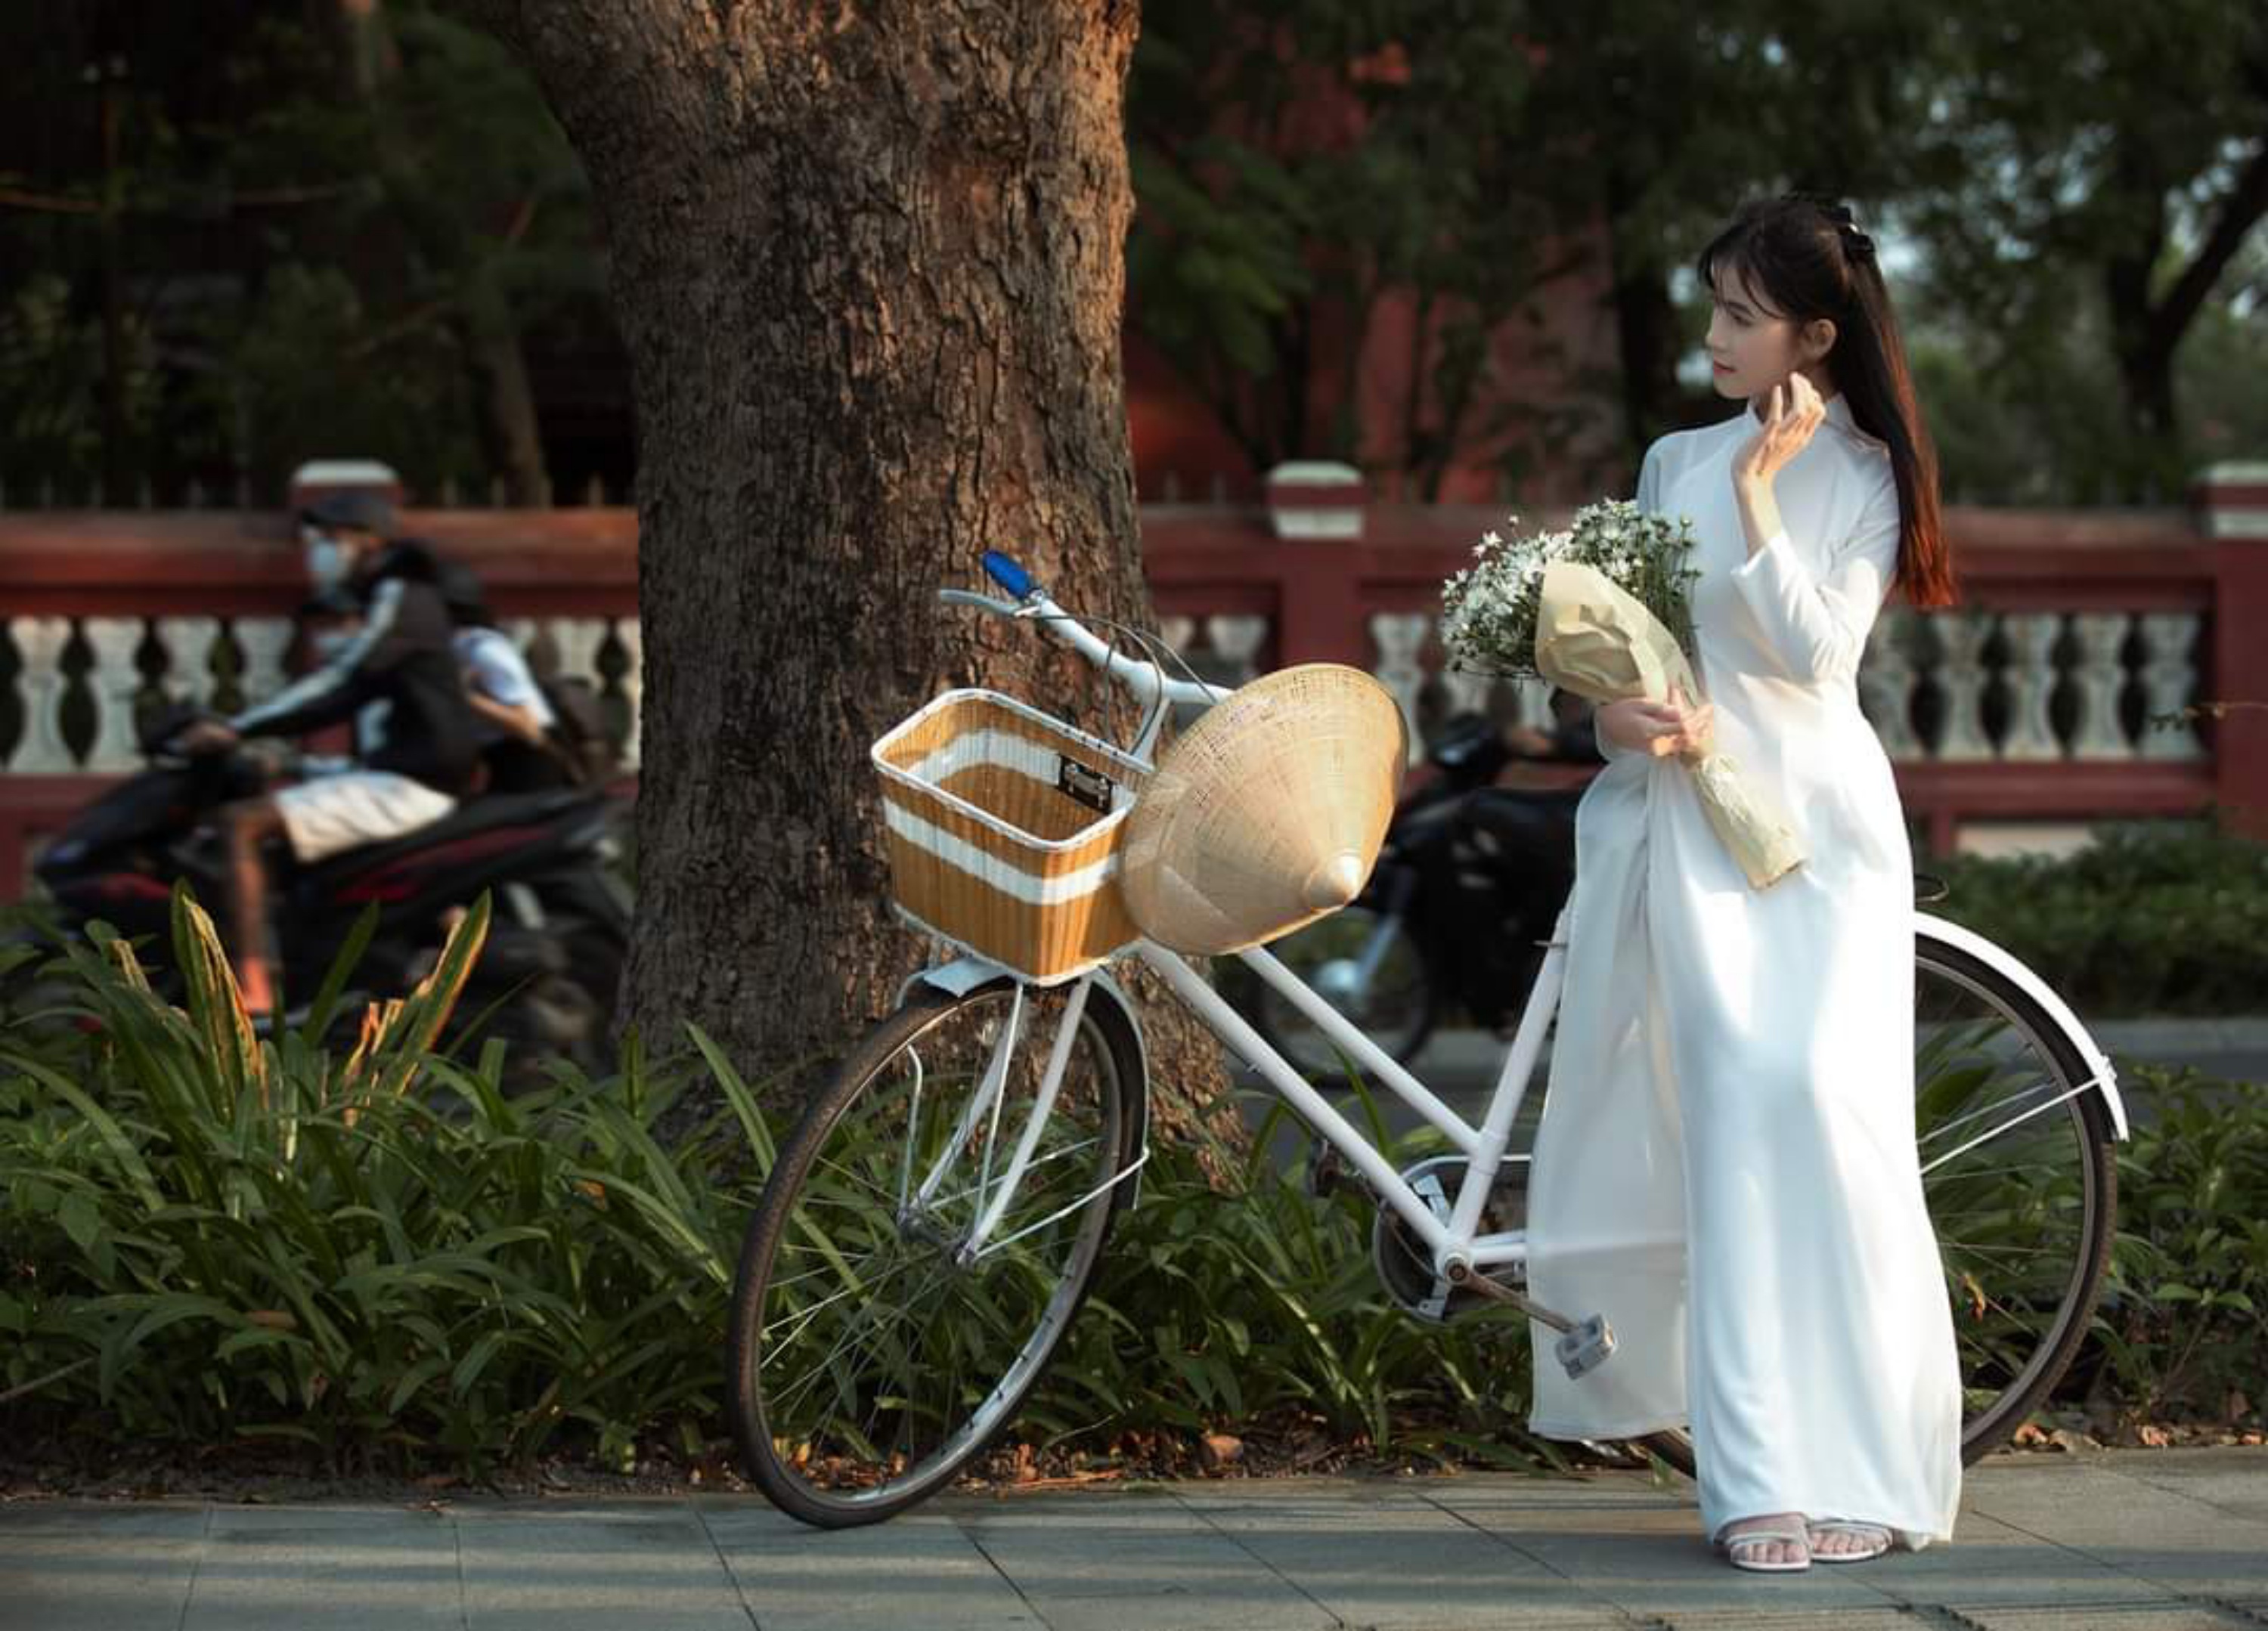
woman, bicycle, wheel, plant, tire, bicycle handlebar, bicycle tire, tree, bicycle frame, bicycle accessory, bicycle saddle, dress, bicycle fork, bicycle part, bicycle wheel, happy, wedding dress, grass, leisure, recreation, bridal clothing, spoke, road, event, road bicycle, cycling, headpiece, fashion accessory, gown, fun, metal, sitting, bridal accessory, hybrid bicycle, street, wedding ceremony supply, party supply, garden, performance art